1948 South Korean Constitutional Assembly election

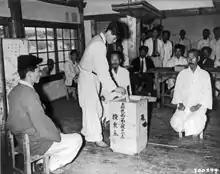
Voting in the election

The elections were a milestone in Korean political history. The Korean people had not previously experienced democracy under written constitutional rule; the very foundation of South Korean politics were still under construction and were unstable. The elections would lead to a constitution, roughly based on the constitution of the United States.